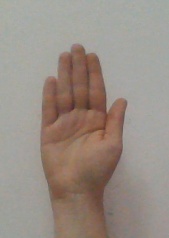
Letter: seen